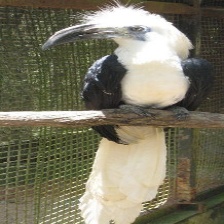
Species: WHITE CRESTED HORNBILL
Scientific name: TROPICRANUS ALBOCRISTATUS
ImageNet parent category: hornbill